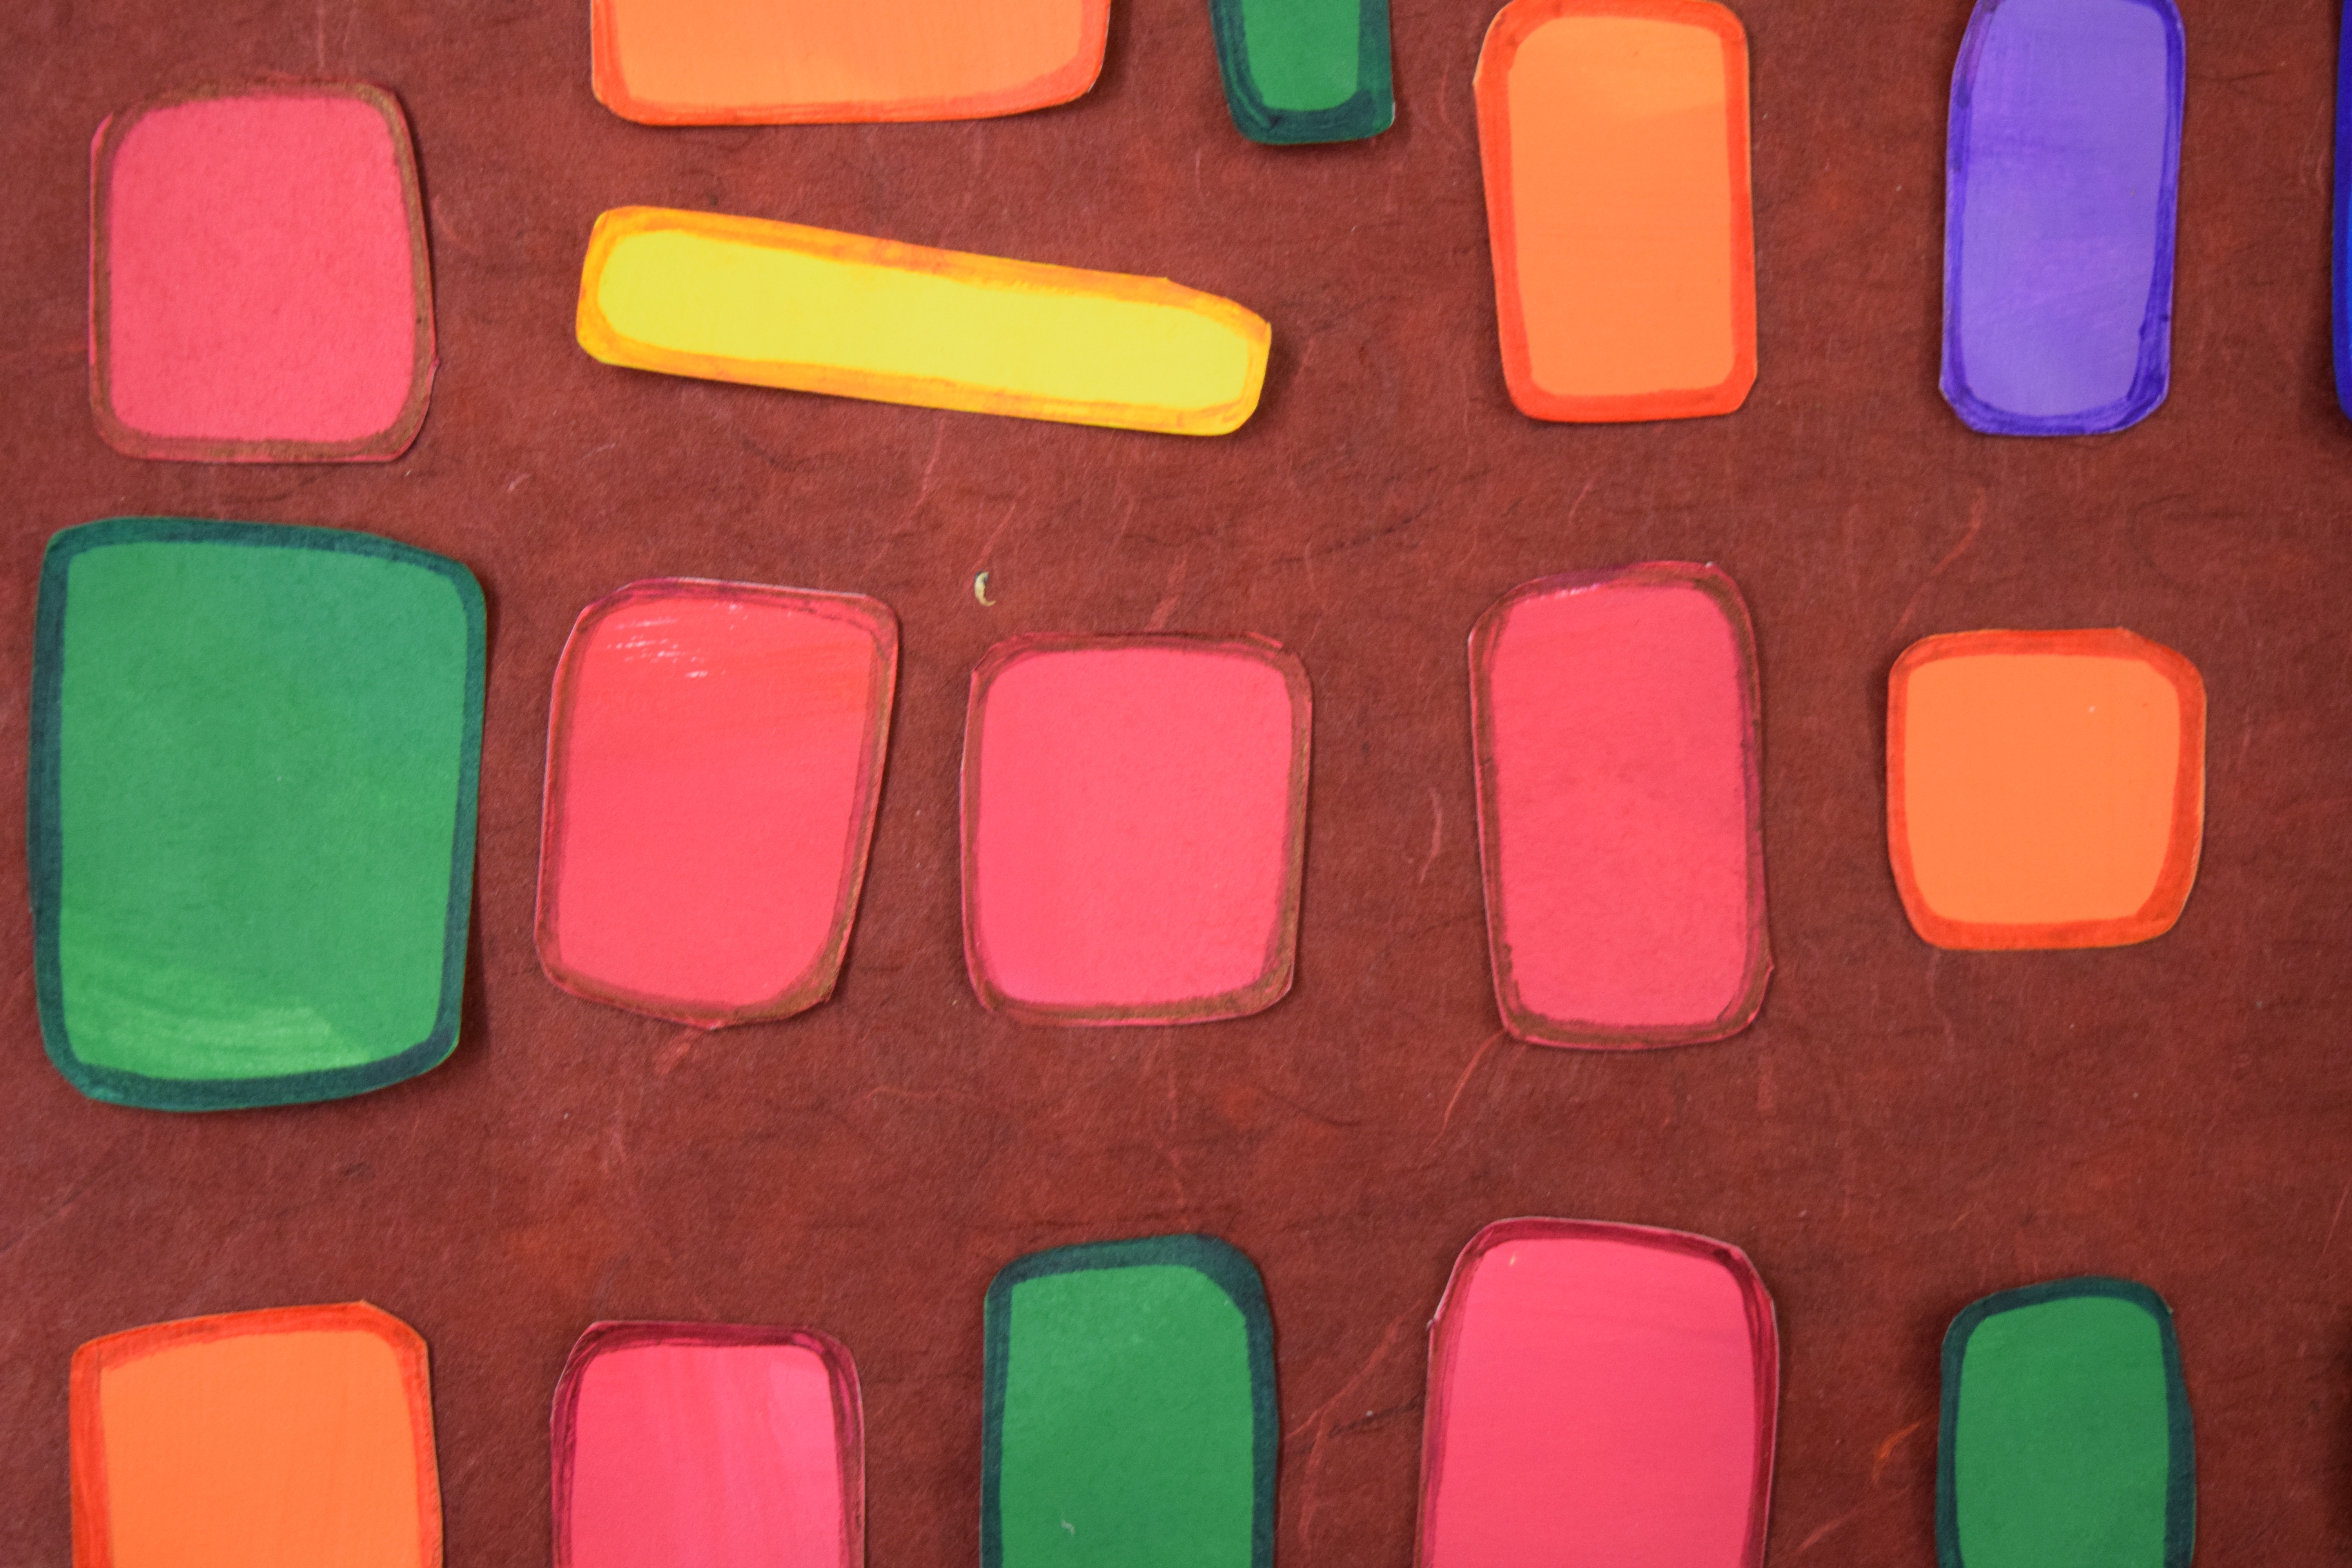
number, pattern, food, color, pink, paper, dessert, circle, font, organ, shape